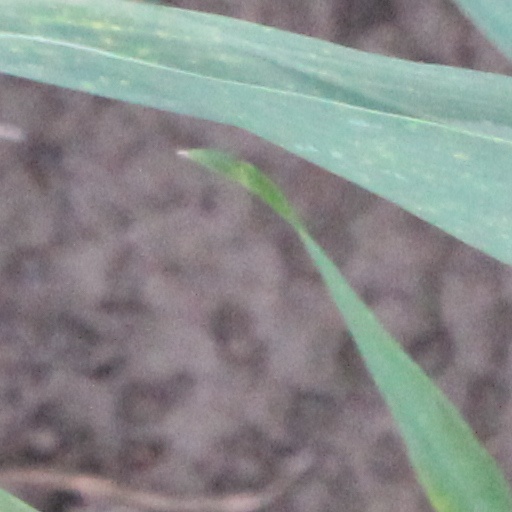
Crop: wheat